Do Re Mi Fa So La Ti Do (film)

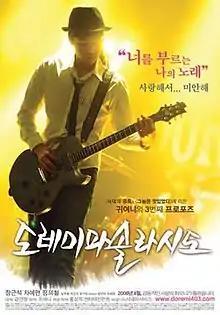
Original Theatrical Poster

Do Re Mi Fa So La Ti Do is a 2008 South Korean romantic drama film based on the web novel of the same title by Guiyeoni. Directed by Kang Geon-hyang (assistant director of "Romance of Their Own") and produced by New Crayon Entertainment. The film received 199,151 admissions nationwide.